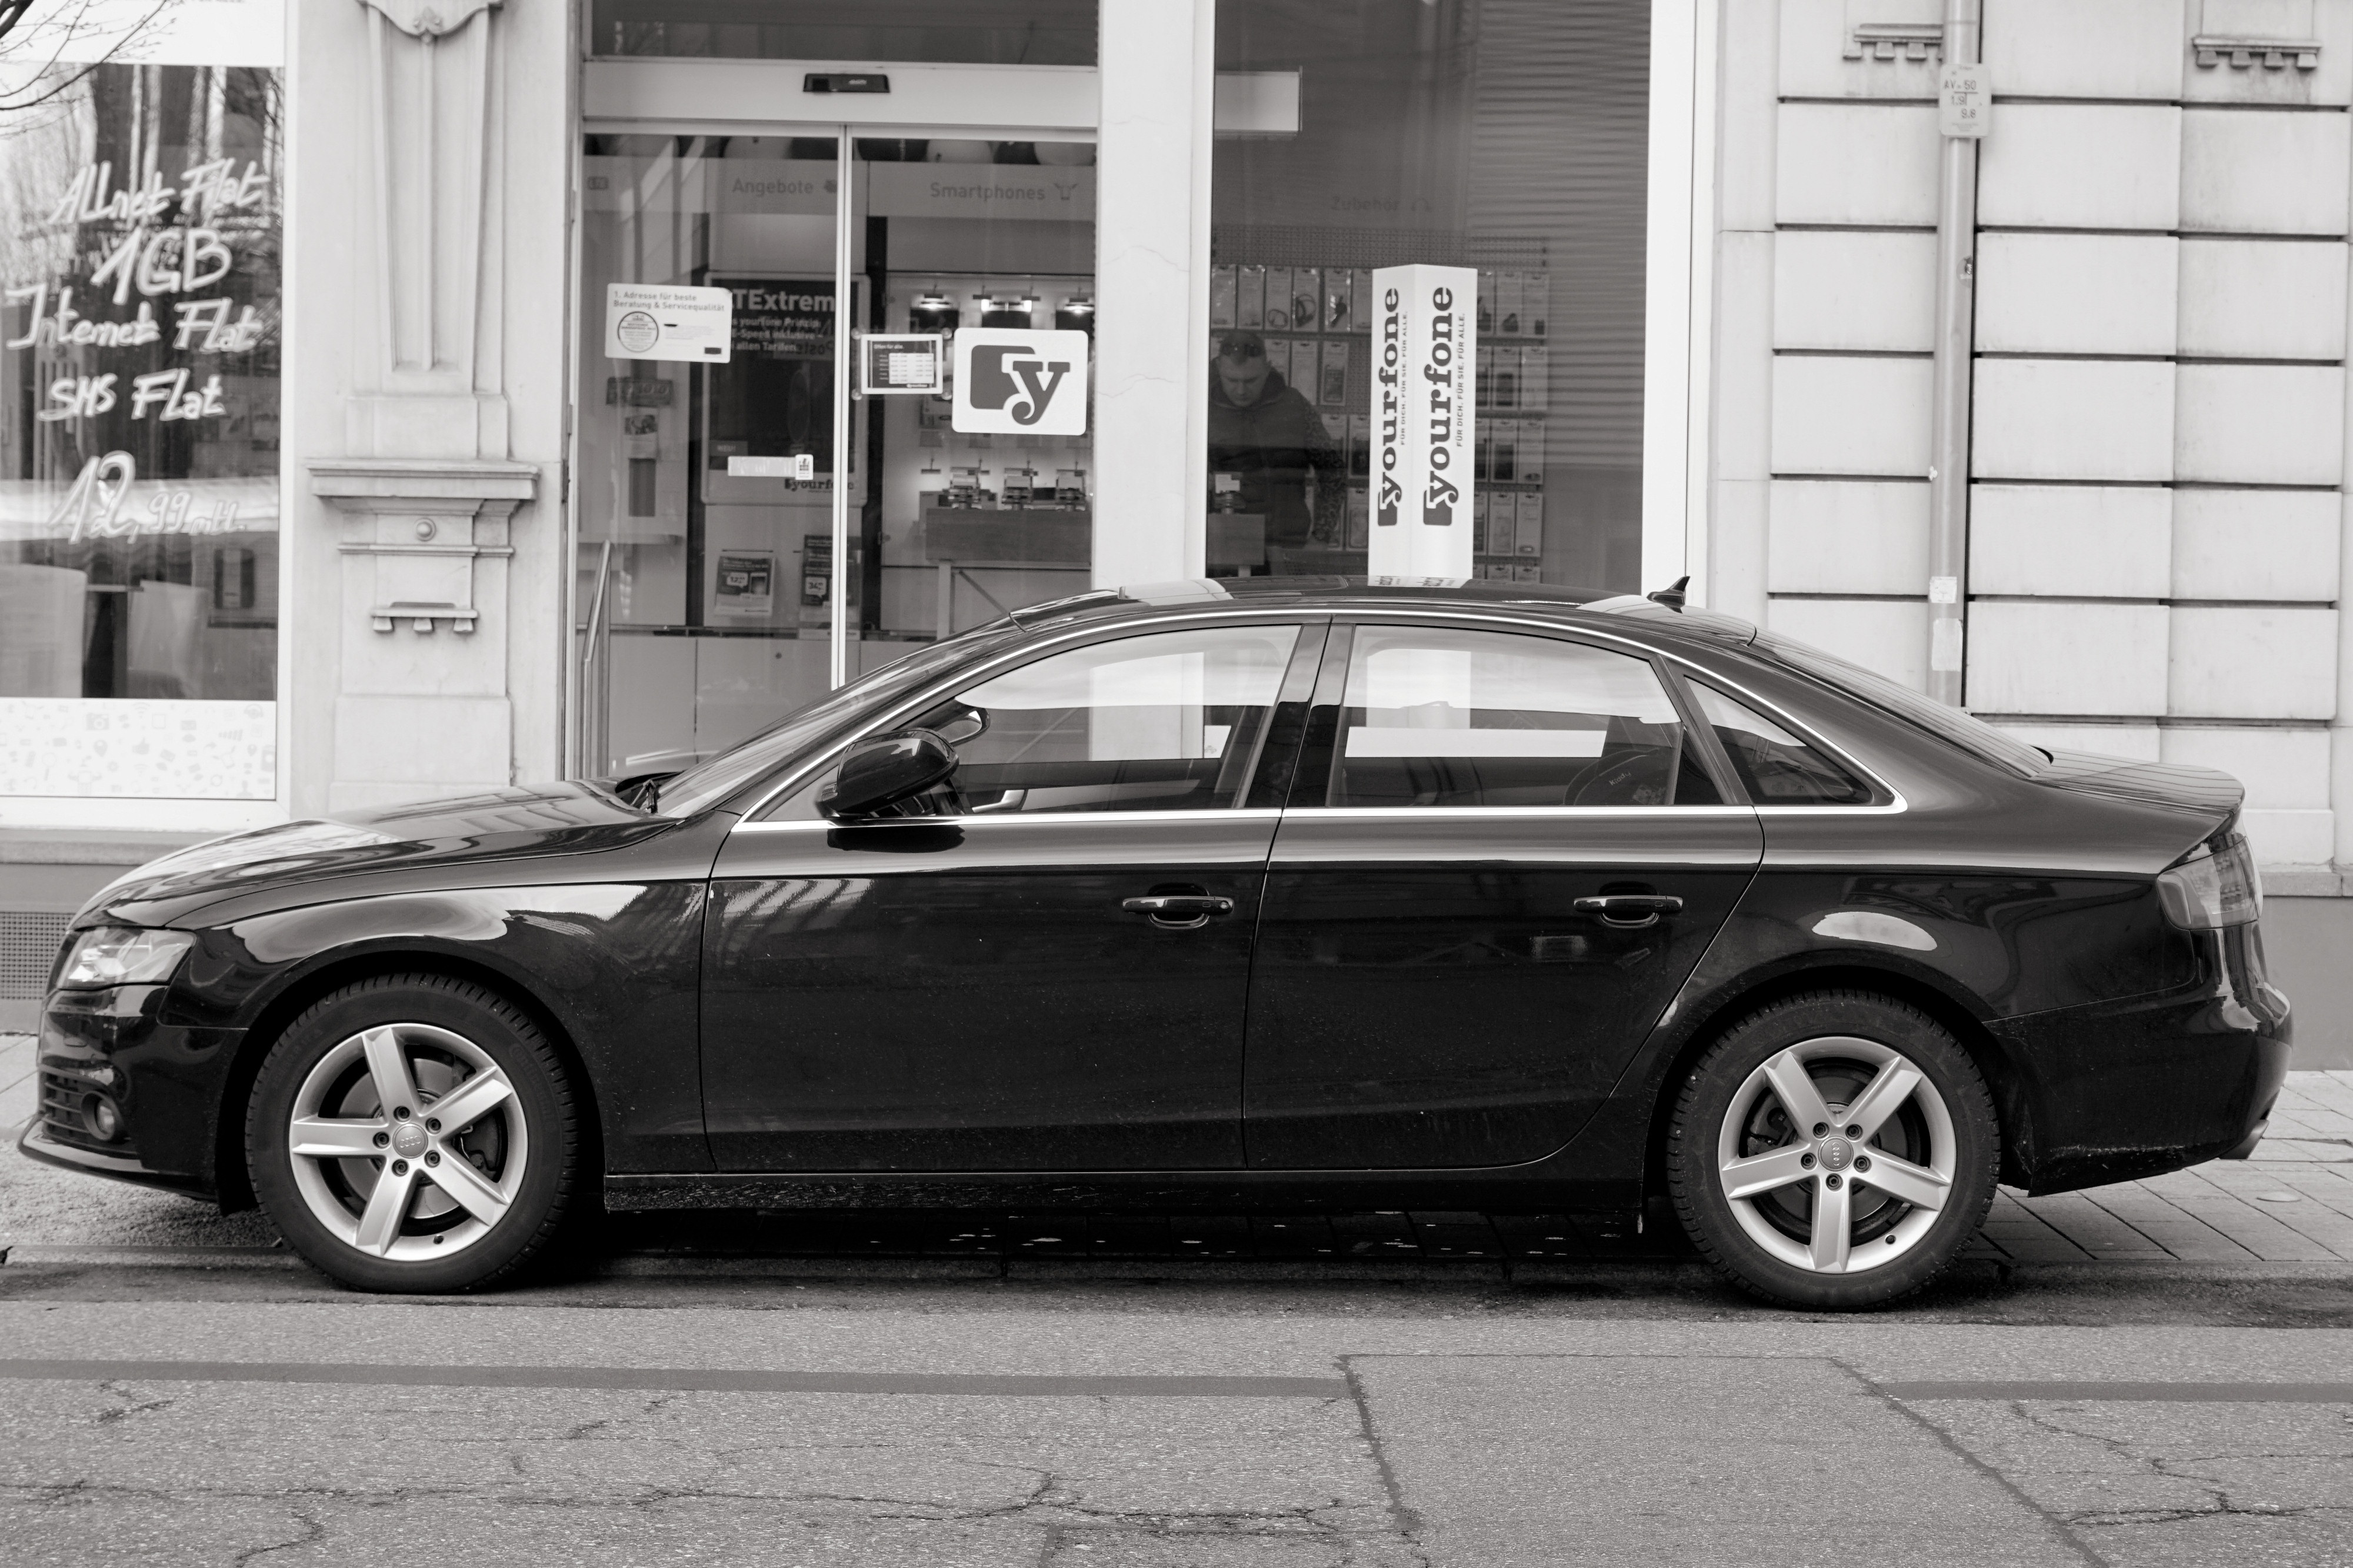
technology, car, wheel, city, vehicle, park, auto, machine, black, side view, automotive, sedan, audi, pkw, limousine, force, dynamics, passengers cars, audi a6, land vehicle, automobile make, automotive exterior, compact car, automotive design, luxury vehicle, family car, executive car, mid size car, audi a4